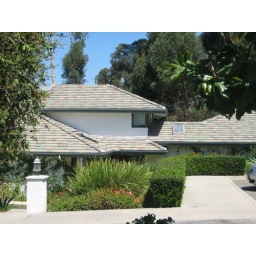
So far our street is in tact but if you see this house on fire on tv, let me know!